Gwyn Nicholls

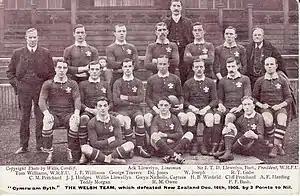
1905 Wales squad, Nicholls, captain, middle row, centre with ball

Nicholls gained his first international cap against Scotland on 25 January 1896, a solid if not spectacular debut. His next few games gained him praise and Nicholls began to get more notice from the local press, Nicholls international career was placed on pause for twelve months during 1897 and 1898 while Wales were excluded from playing because of the Gould Affair.